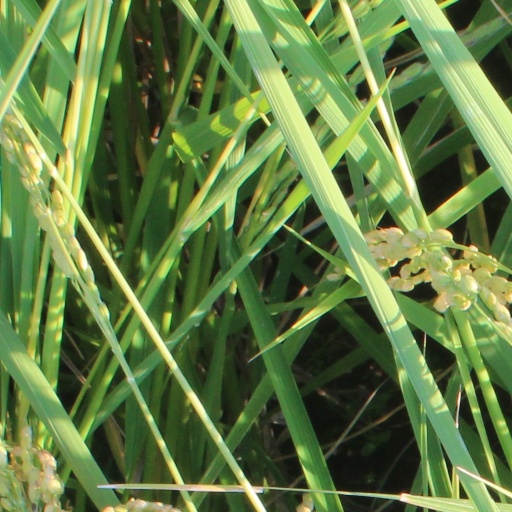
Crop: rice